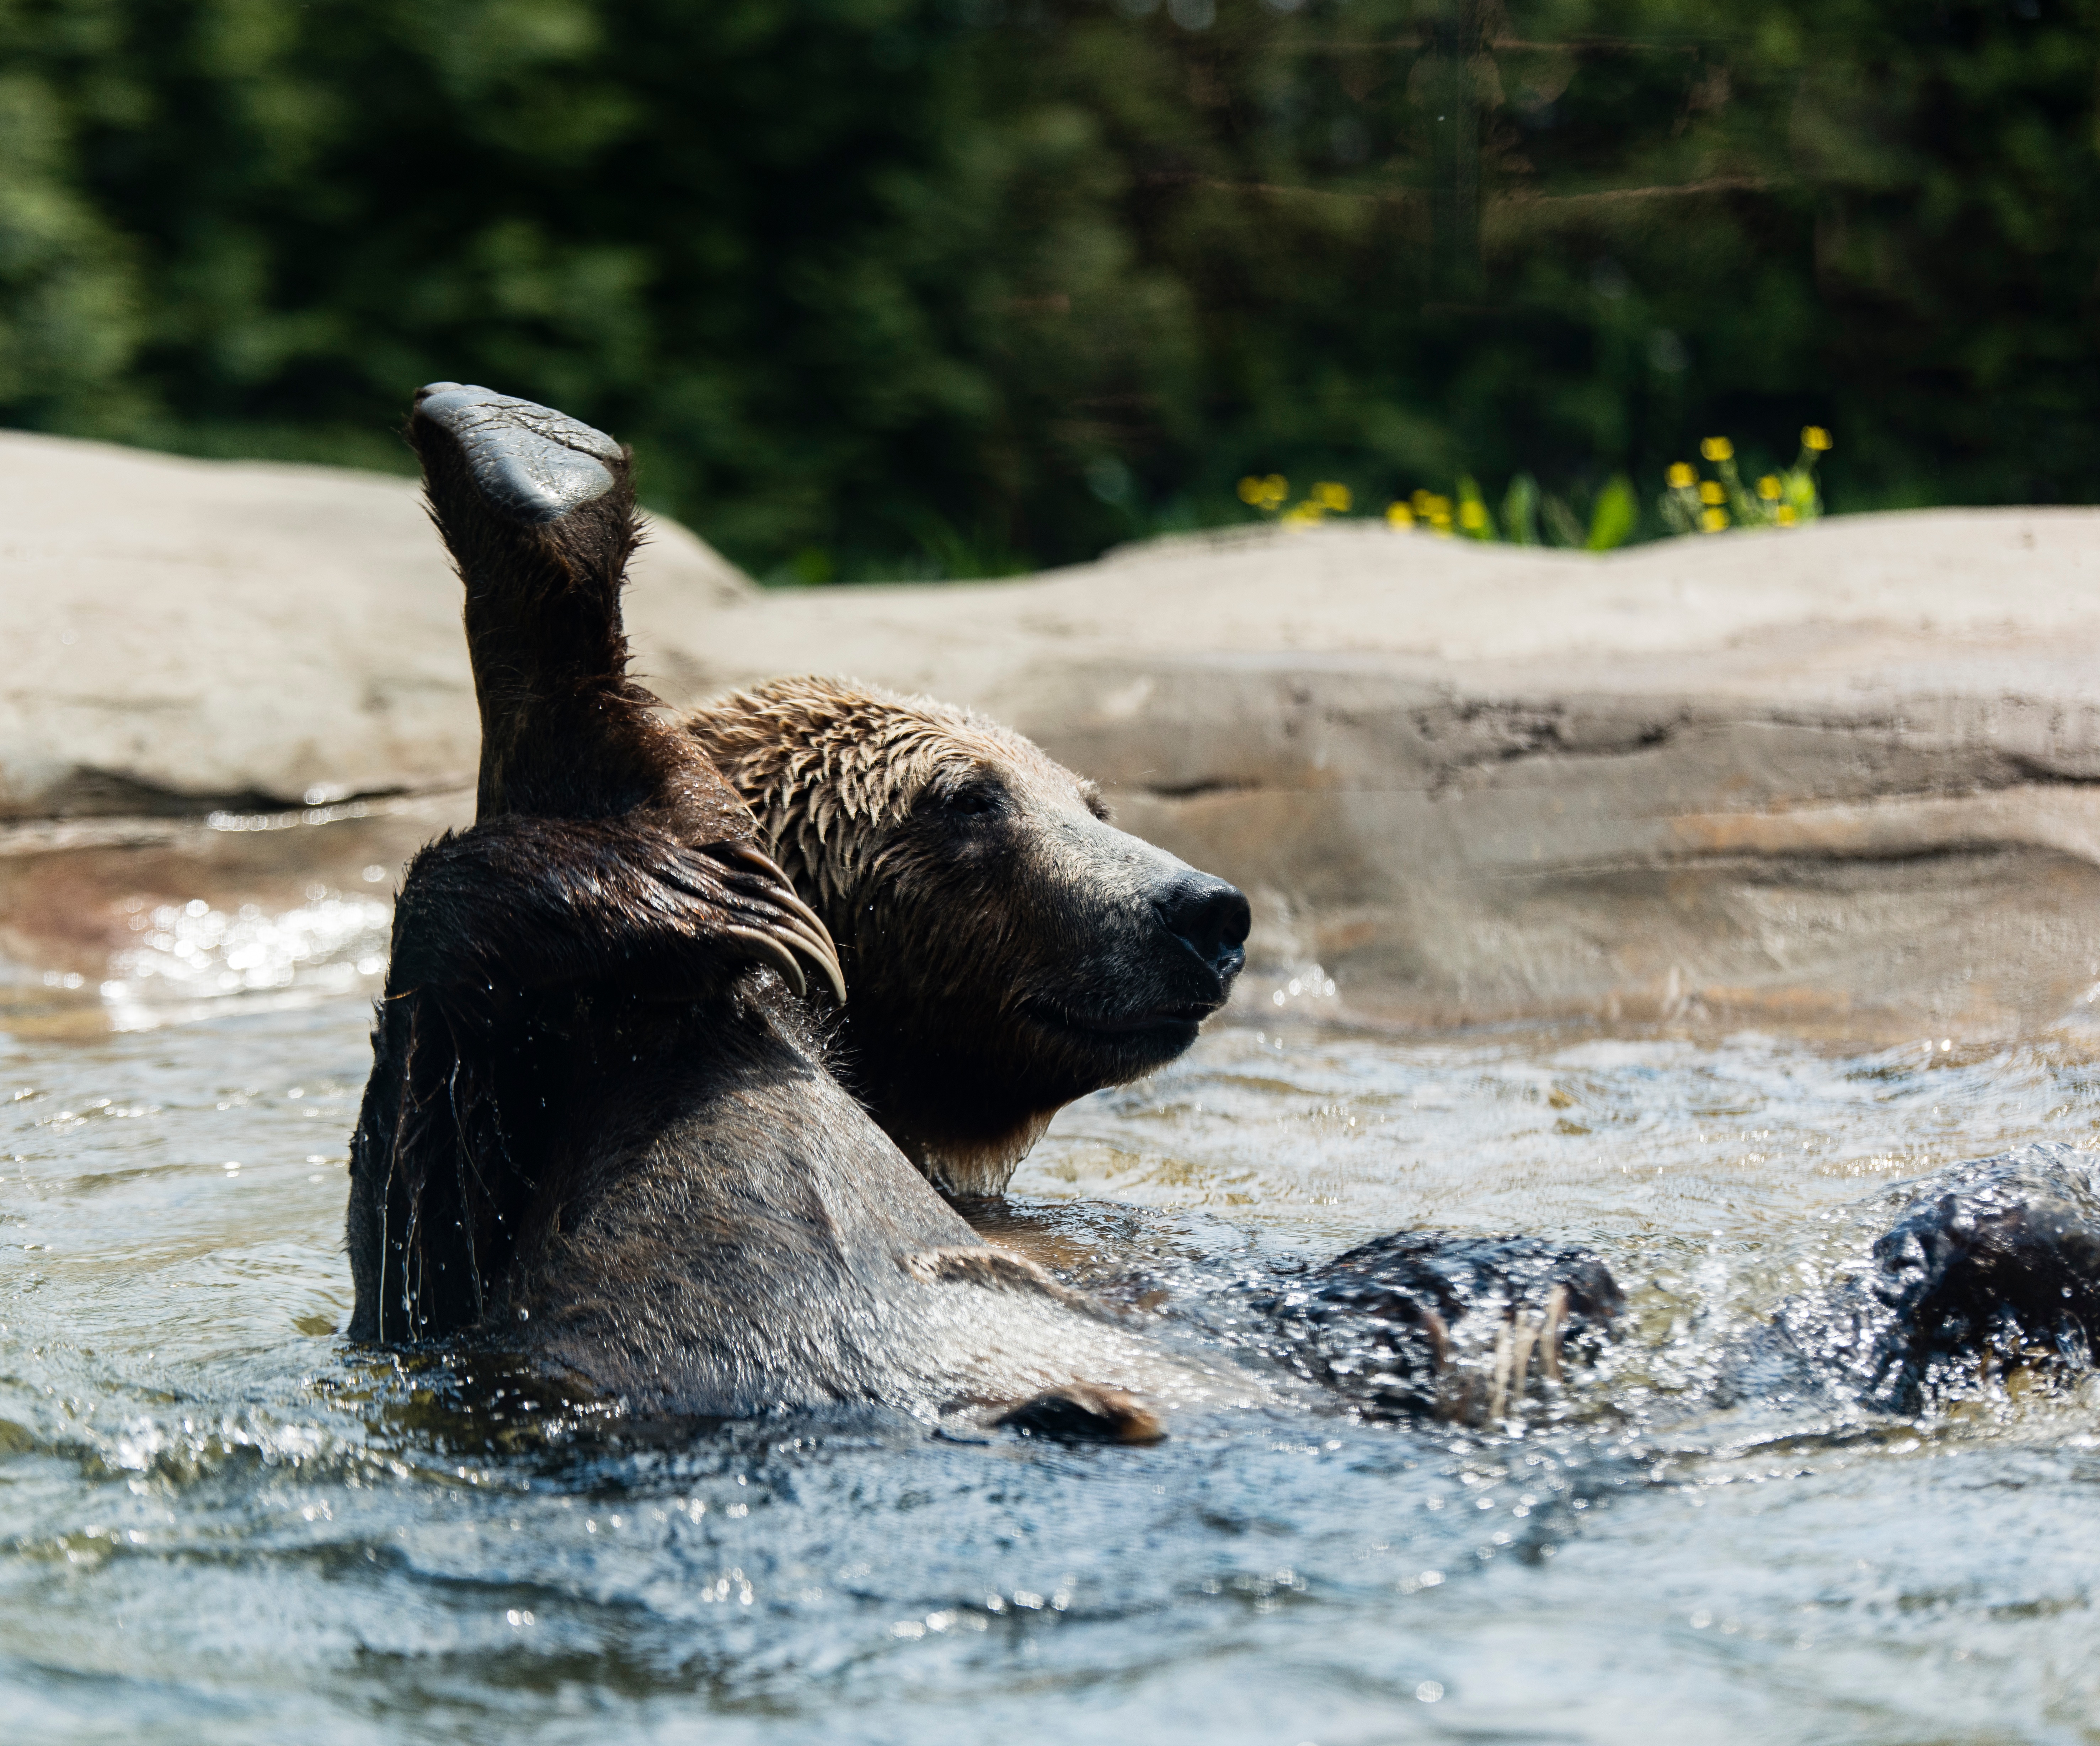
water, play, bear, wildlife, zoo, mammal, playing, fauna, swimming, brown bear, seals, vertebrate, grizzly bear